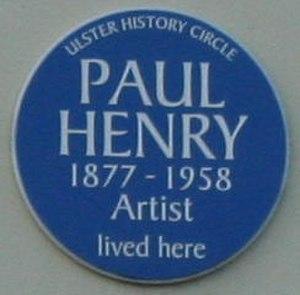
Paul Henry, né le 11 avril 1876 à Belfast en Irlande, aujourd'hui Irlande du Nord au Royaume-Uni, et mort le 24 août 1958, est un artiste irlandais réputé pour représenter le paysage de l'ouest de l'Irlande dans un style post-impressionniste épuré.